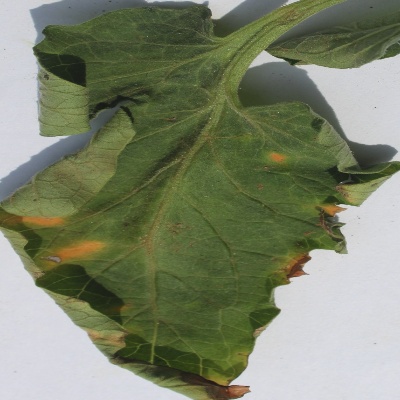
Crop: Tomato
Condition: leaf blight